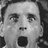
Emotion: surprise